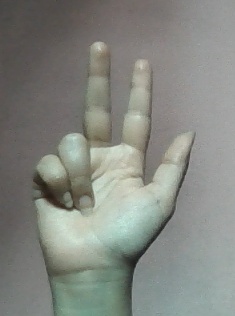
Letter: al